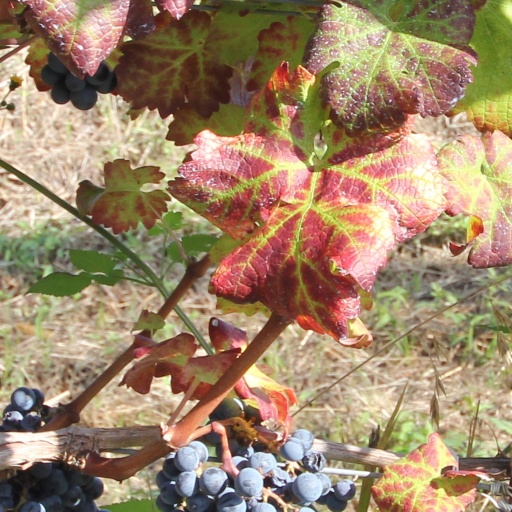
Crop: grape